Joakim Fohlman

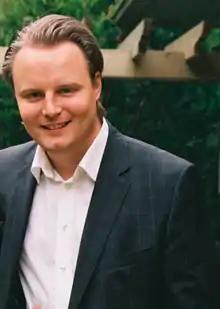

Joakim Fohlman (born 19 July 1979) is an entrepreneur and activist best known for his initiative to help those affected by crime in Sweden, including the movements Safer Uppsala County and the Foundation for a Safer Sweden. Fohlman's crusade against crime was motivated by his own experience of being attacked.